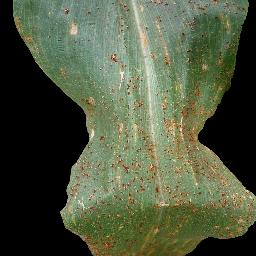
Label: Corn_(Maize)___Common_Rust